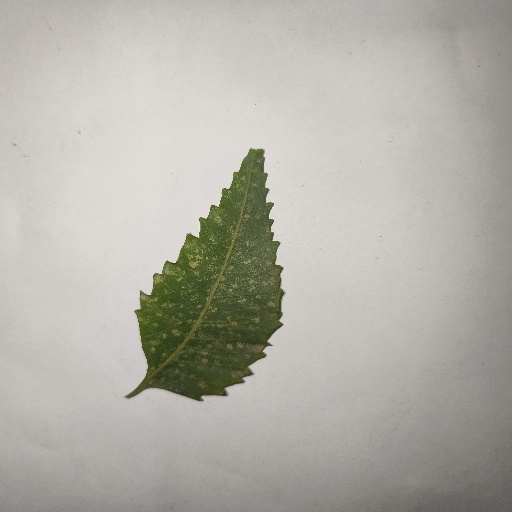
Species: Neem
Leaf condition: Powdery Mildew